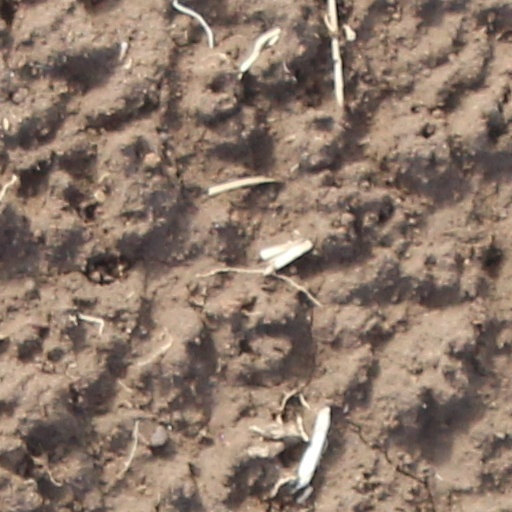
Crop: wheat